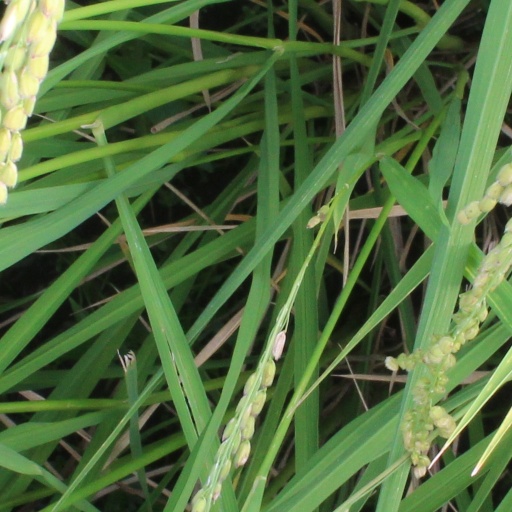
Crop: rice